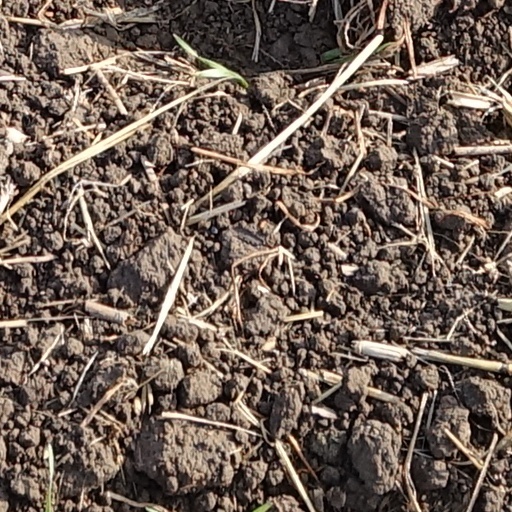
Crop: wheat